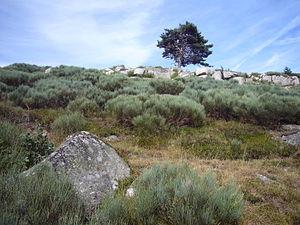
Genêt purgatif Cytisus oromediterraneus, monts d'Aubrac, France.
Le Genêt purgatif ou Spartier purgatif est une espèce de sous-arbrisseau de la famille des Fabaceae.